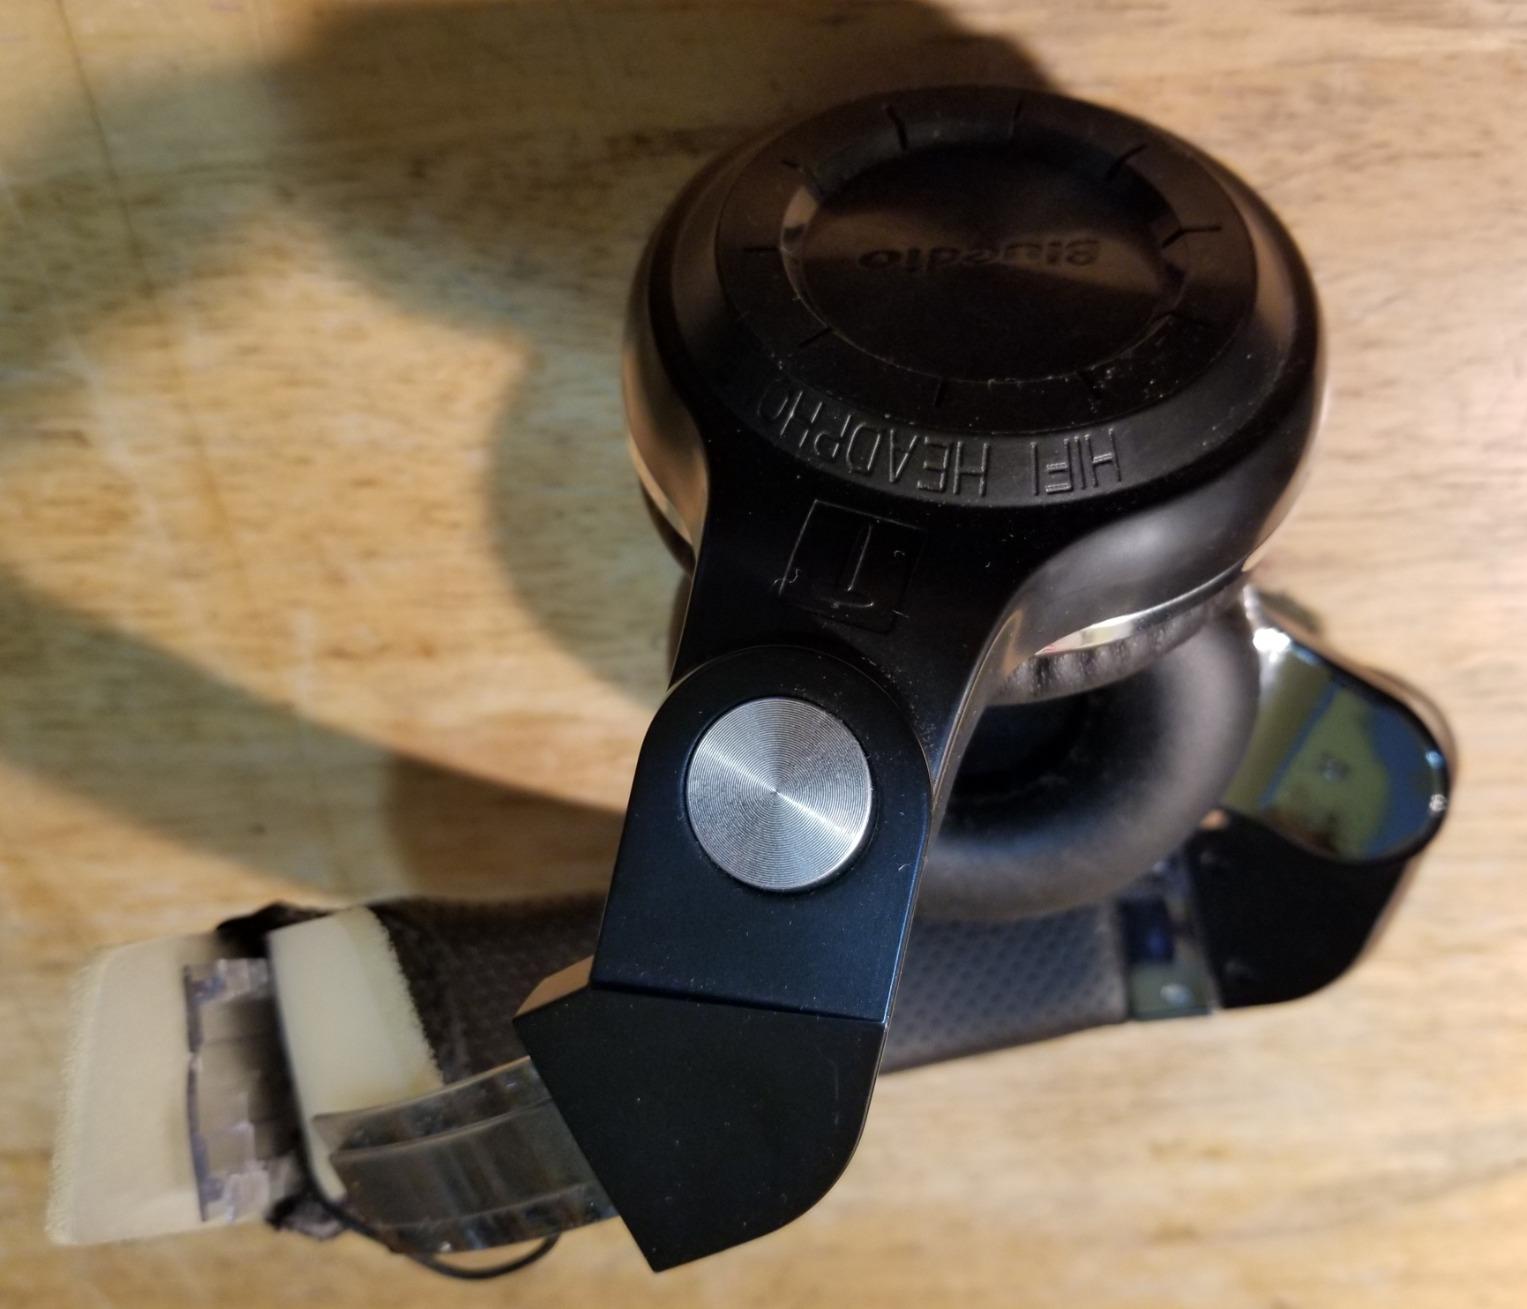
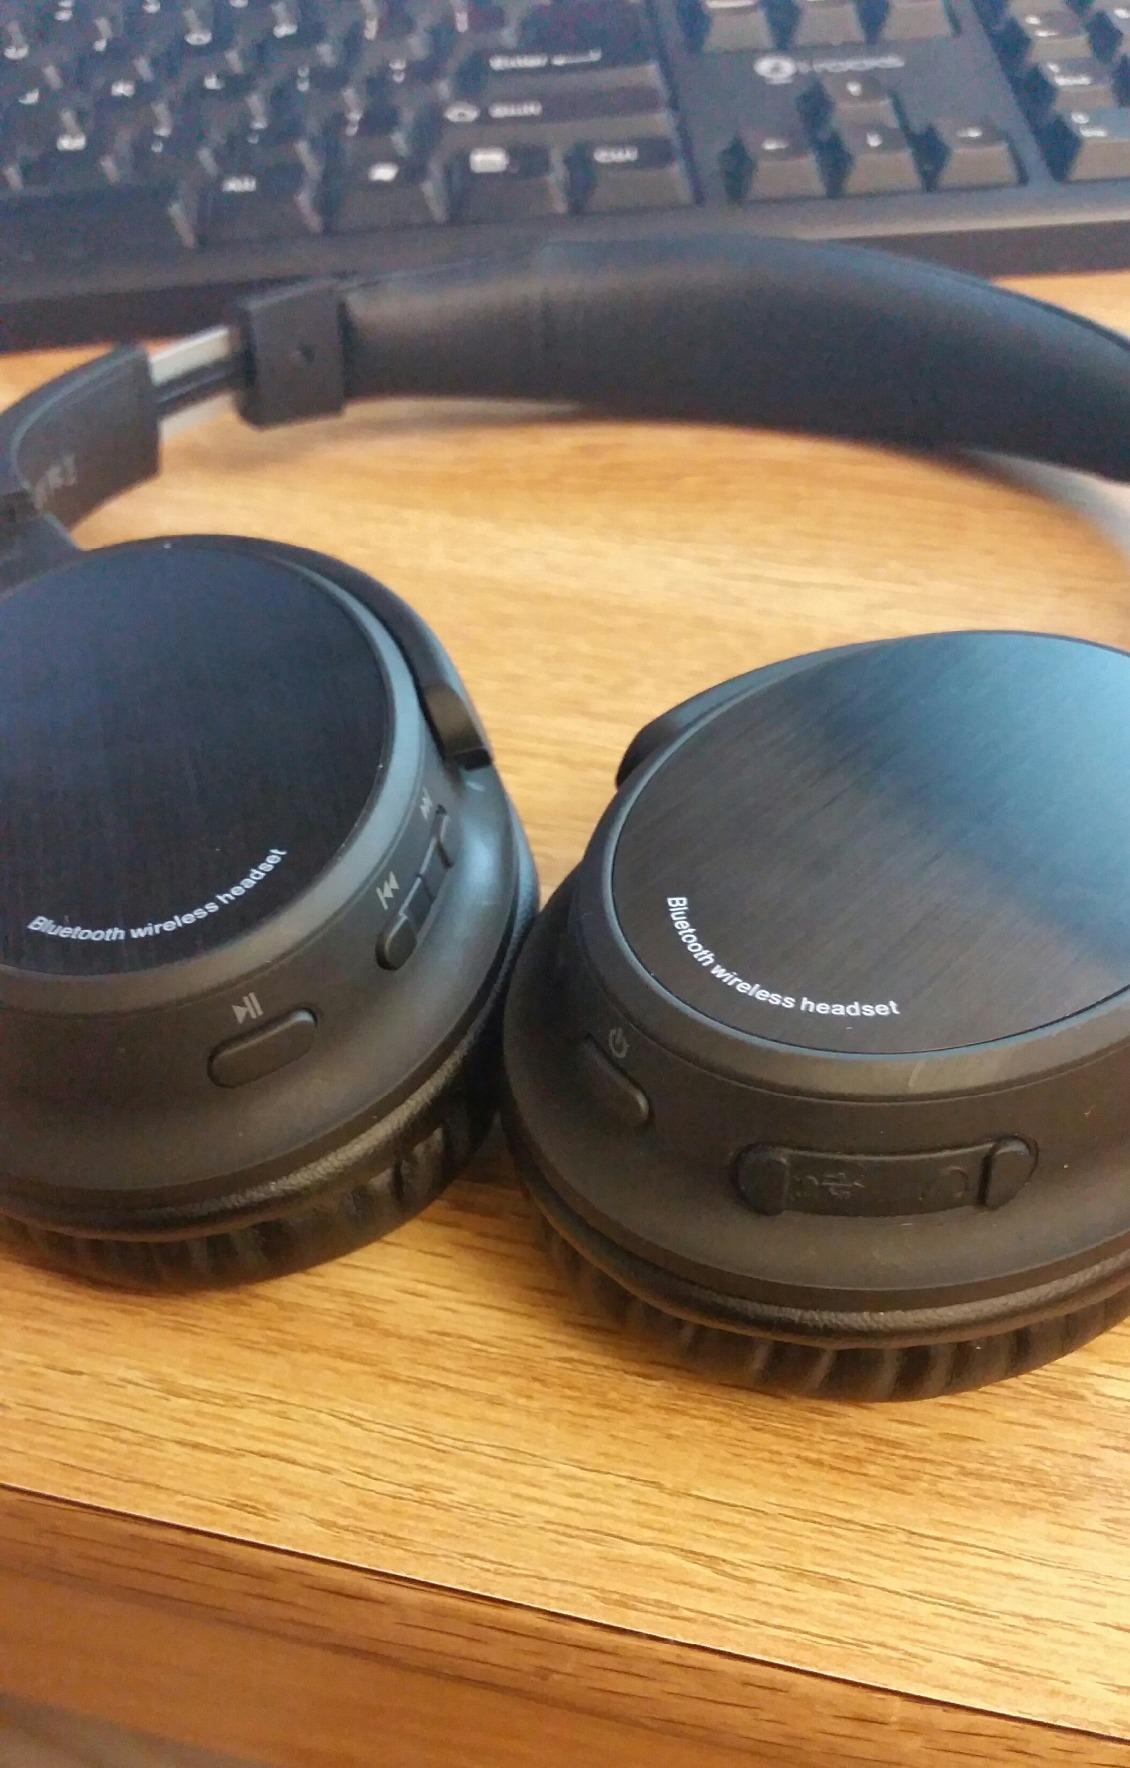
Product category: headphones
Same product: no